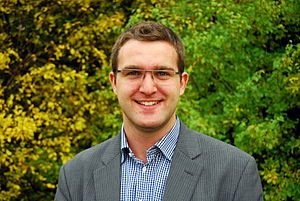
Simon Dyhr
Simon Dyhr, portræt.
Simon Dyhr er en dansk ungdomspolitiker, der fra 2009-2011 var formand for Radikal Ungdom.